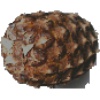
Label: Pineapple 1